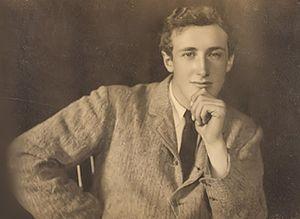
Denys George Finch Hatton est un aristocrate britannique, guide de safari, amant de la baronne Karen Blixen, une noble danoise qui a écrit à son sujet dans son roman autobiographique La Ferme africaine, publié en 1937. Dans le livre, son nom est orthographié avec un trait d'union : « Finch-Hatton ». Dans le film Out of Africa, son rôle est interprété par Robert Redford.